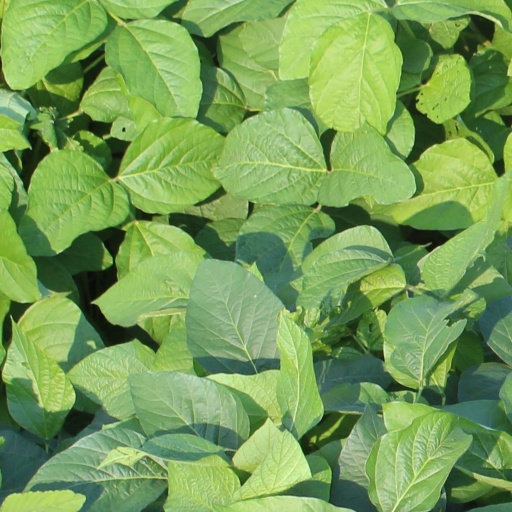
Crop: soybean